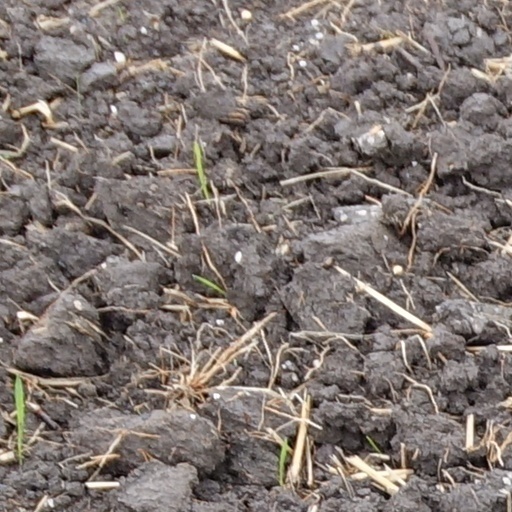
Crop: wheat